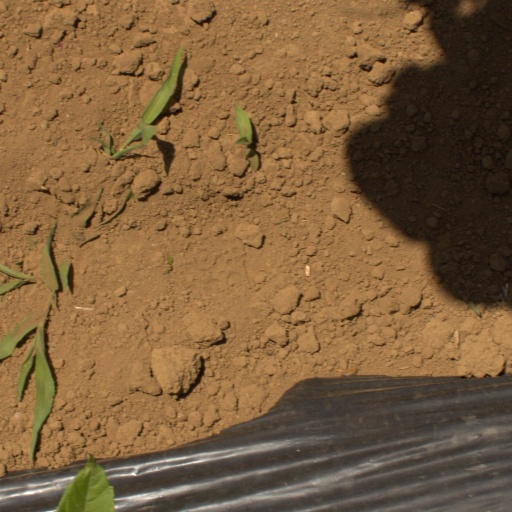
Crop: Jerusalem artichoke